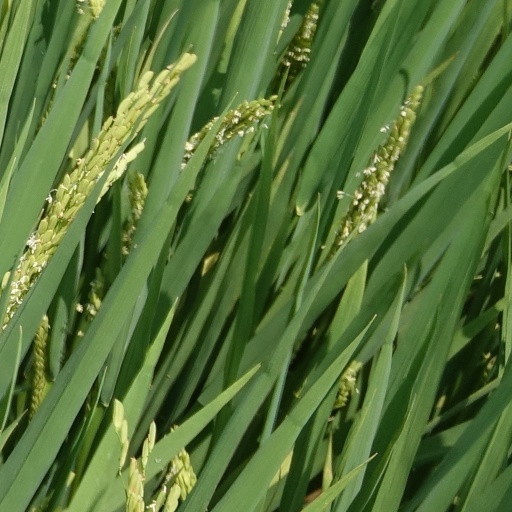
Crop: rice